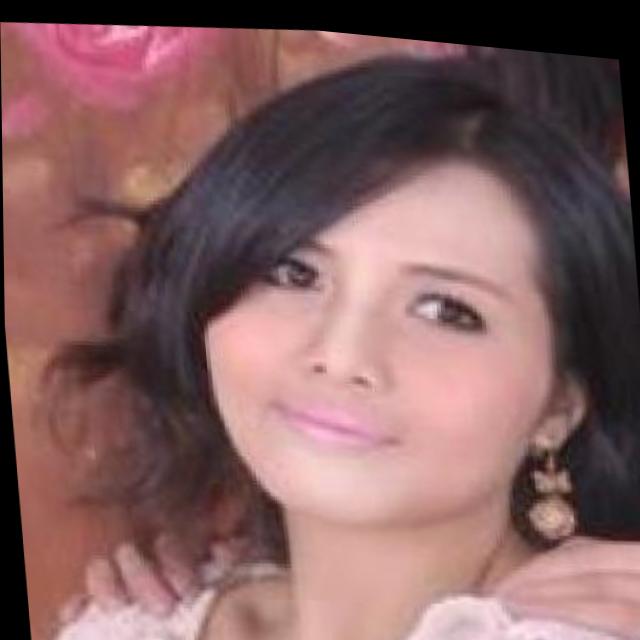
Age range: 21-44